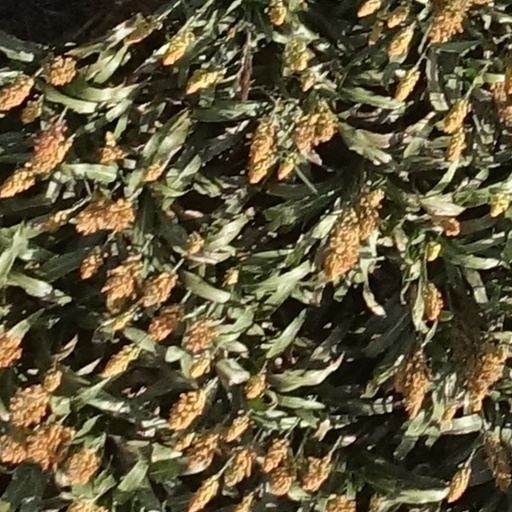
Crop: sorghum